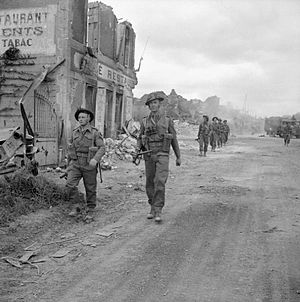
Operation Perch / Analyse
Britisk infanteri marcherer gennem Douet, 11. juni 1944.
Soldater fra 'A' kompagniet af 6. Durham Light Infantry i 50. division i landsbyen Douet (Grandcamp-Maisy), 11. juni 1944
Operation Perch var en britisk offensiv under 2. Verdenskrig, som fandt sted mellem den 7. og 14. juni 1944 under Operation Overlord – invasionen i Normandiet. Offensiven havde til formål at omringe og erobre den tyskbesatte by Caen, som var et vigtigt allieret mål i de første trin af Operation Overlord. En kombination af intens tysk modstand og fejltagelser i toppen af den britiske hærledelse betød, at operationen ikke nåede sit mål.